RBL 40-pounder Armstrong gun

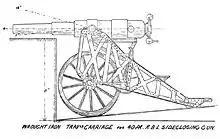

From 1880 a small number of 35 cwt guns had their trunnion rings rotated to the left to allow the vent-piece to open horizontally to the right, being known as "side-closing" guns. They differed from the wedge guns in that the vent piece was still locked in place by tightening the screw behind it.